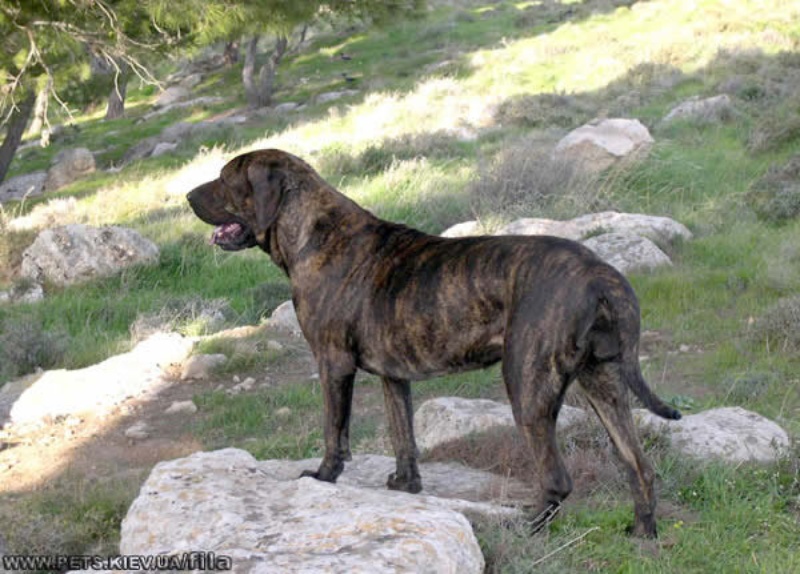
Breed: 220-n000032-Fila_Braziliero